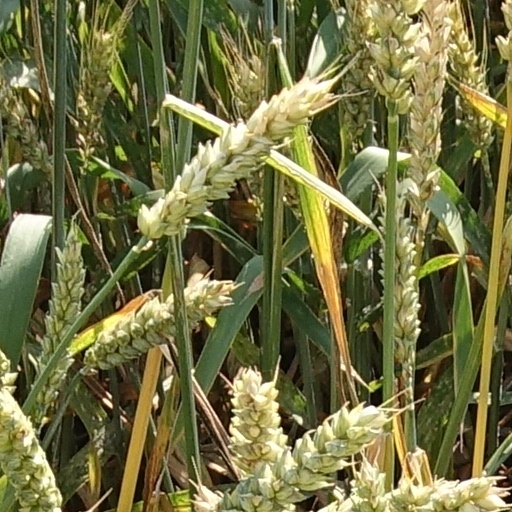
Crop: wheat